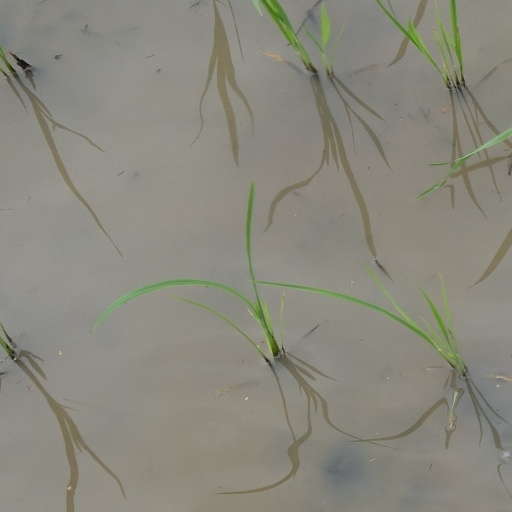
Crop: rice